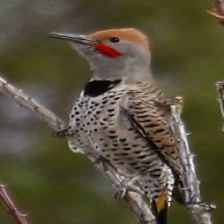
Species: GILDED FLICKER
Scientific name: COLAPTES AURATUS